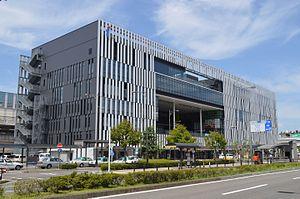
La gare d'Owari-Ichinomiya est une gare ferroviaire de la ville d'Ichinomiya, dans la préfecture d'Aichi au Japon. Elle est exploitée par la compagnie JR Central.